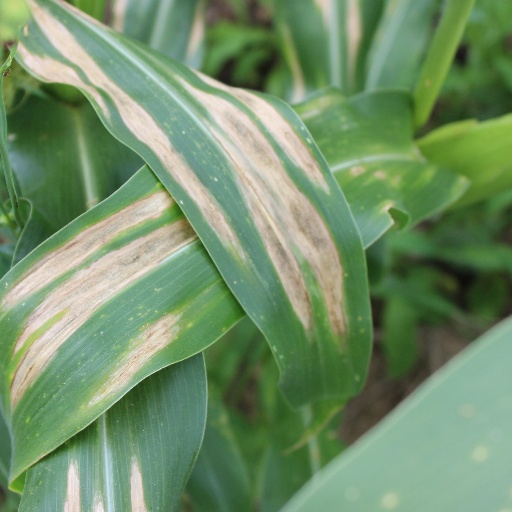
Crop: maize; corn